Prandtl-D

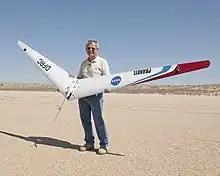
Project manager Al Bowers with PRANDTL-D No. 2

The first full sized model of these to fly was designated "Prandtl-D No. 3", and flown in a series of tests on October 28, 2015 at the Armstrong Flight Research Center in Edwards, California. The aircraft is centered around the testing of yawing without a vertical stabilizer. The manager of the project, Albion Bowers, said that the aircraft is based on the flight of a bird.